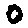
Label: 0